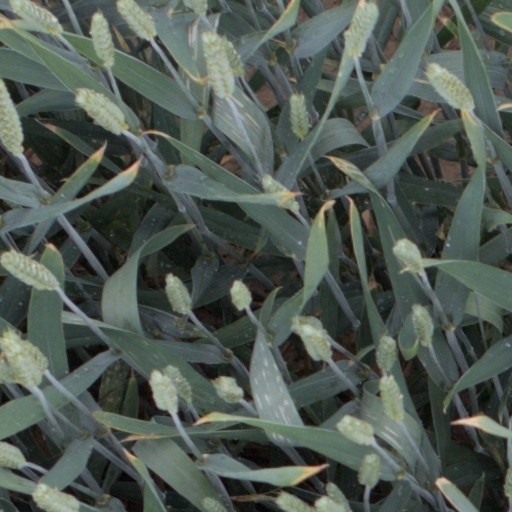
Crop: wheat